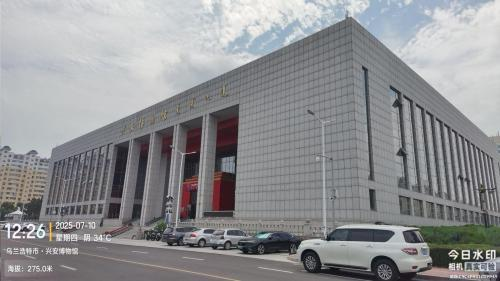
地标名称：兴安博物馆
所在城市：兴安盟·乌兰浩特市